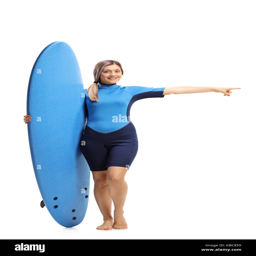
full length portrait of a woman in a wetsuit holding a surfboard and pointing isolated on white background